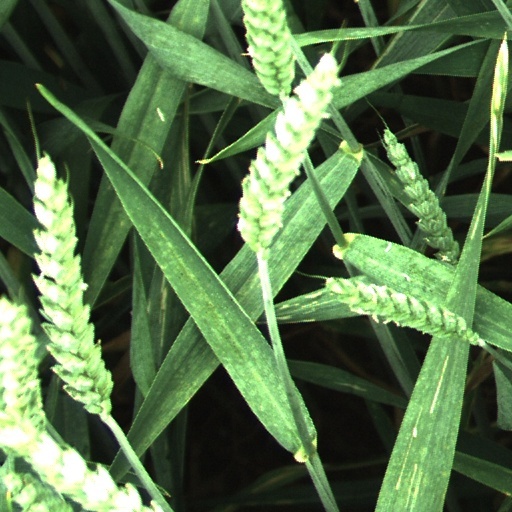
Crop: wheat